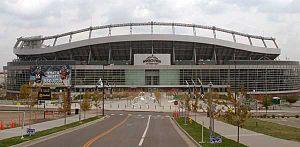
L'Empower Field at Mile High est un stade de football américain, de soccer et de crosse situé sur le site de l'ancien Mile High Stadium à Denver, dans le Colorado.